Answer in natural language. Is bluegrey rectangular table (highlighted by a red box) further away or in front of Television (highlighted by a blue box)? Choose between the following options: in front or further away
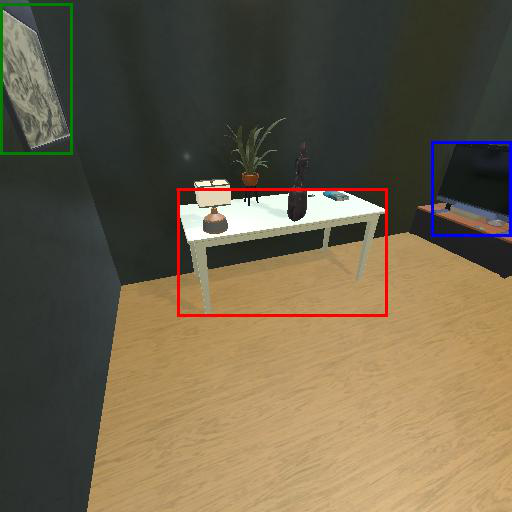
<answer>in front</answer>